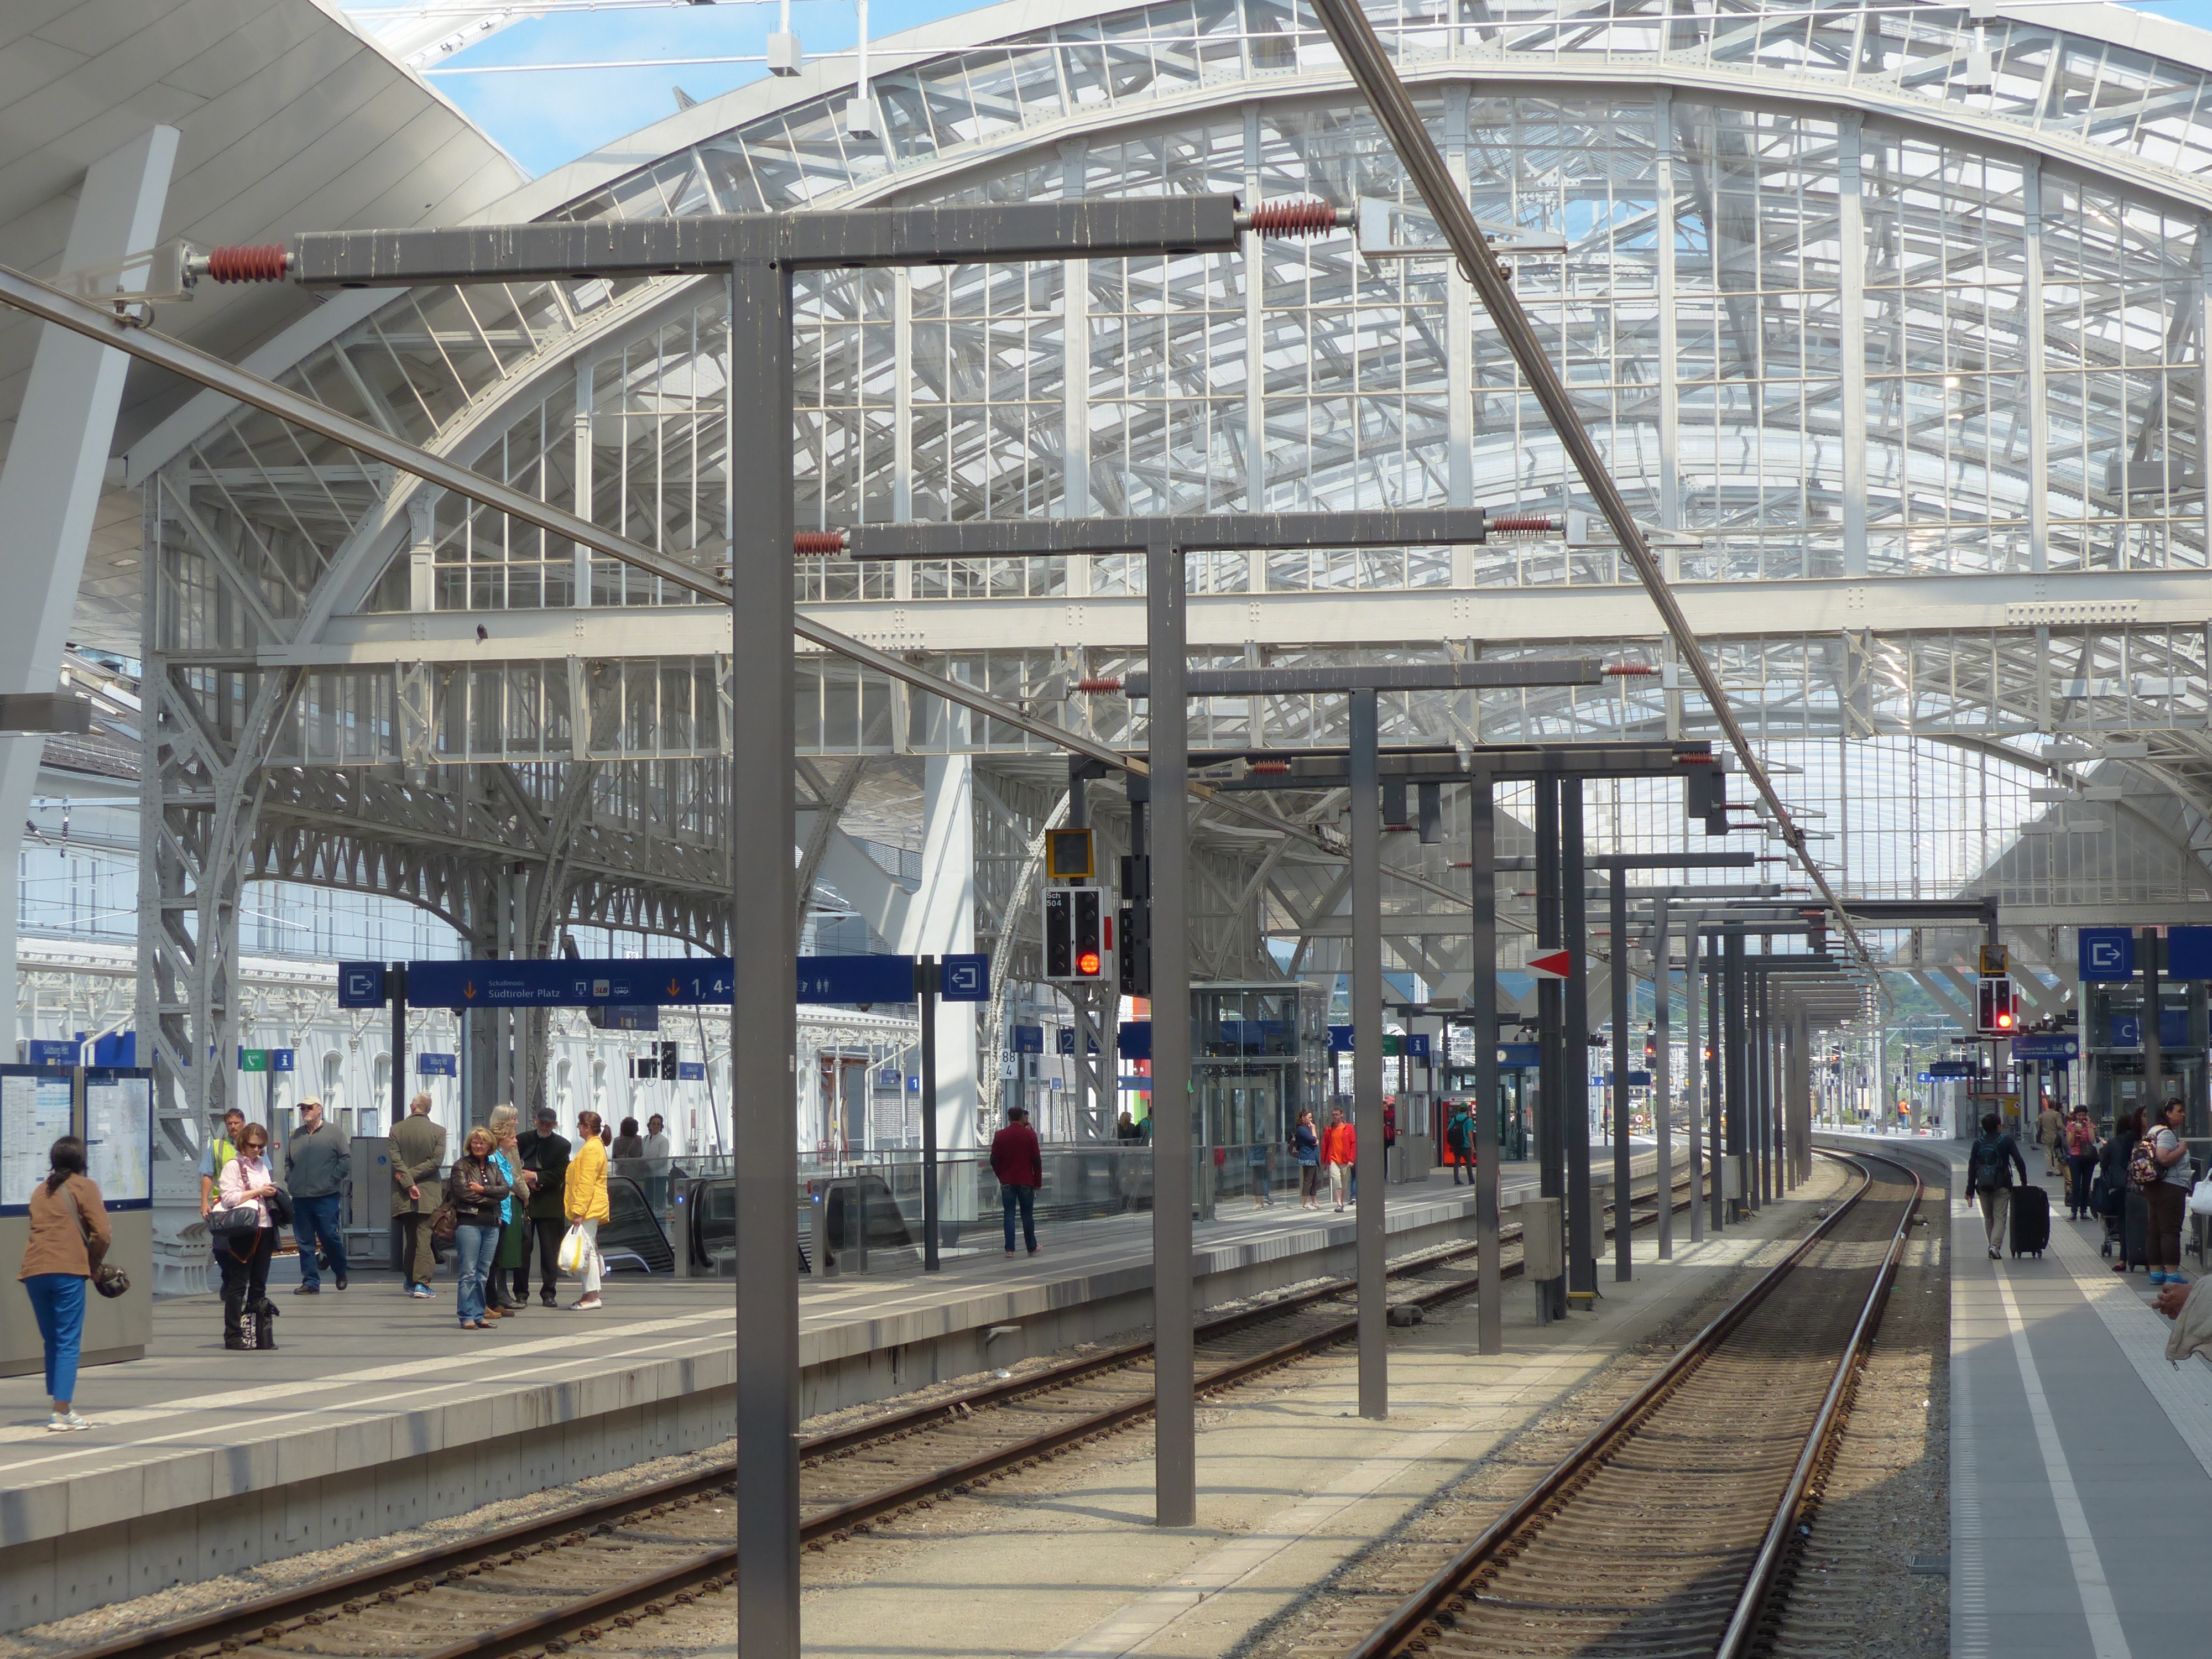
architecture, track, building, train, travel, transport, vehicle, hall, train station, public transport, airport terminal, metro station, railway station, salzburg, concourse, rail transport, gleise, go away, rail passengers, metropolitan area, high speed rail